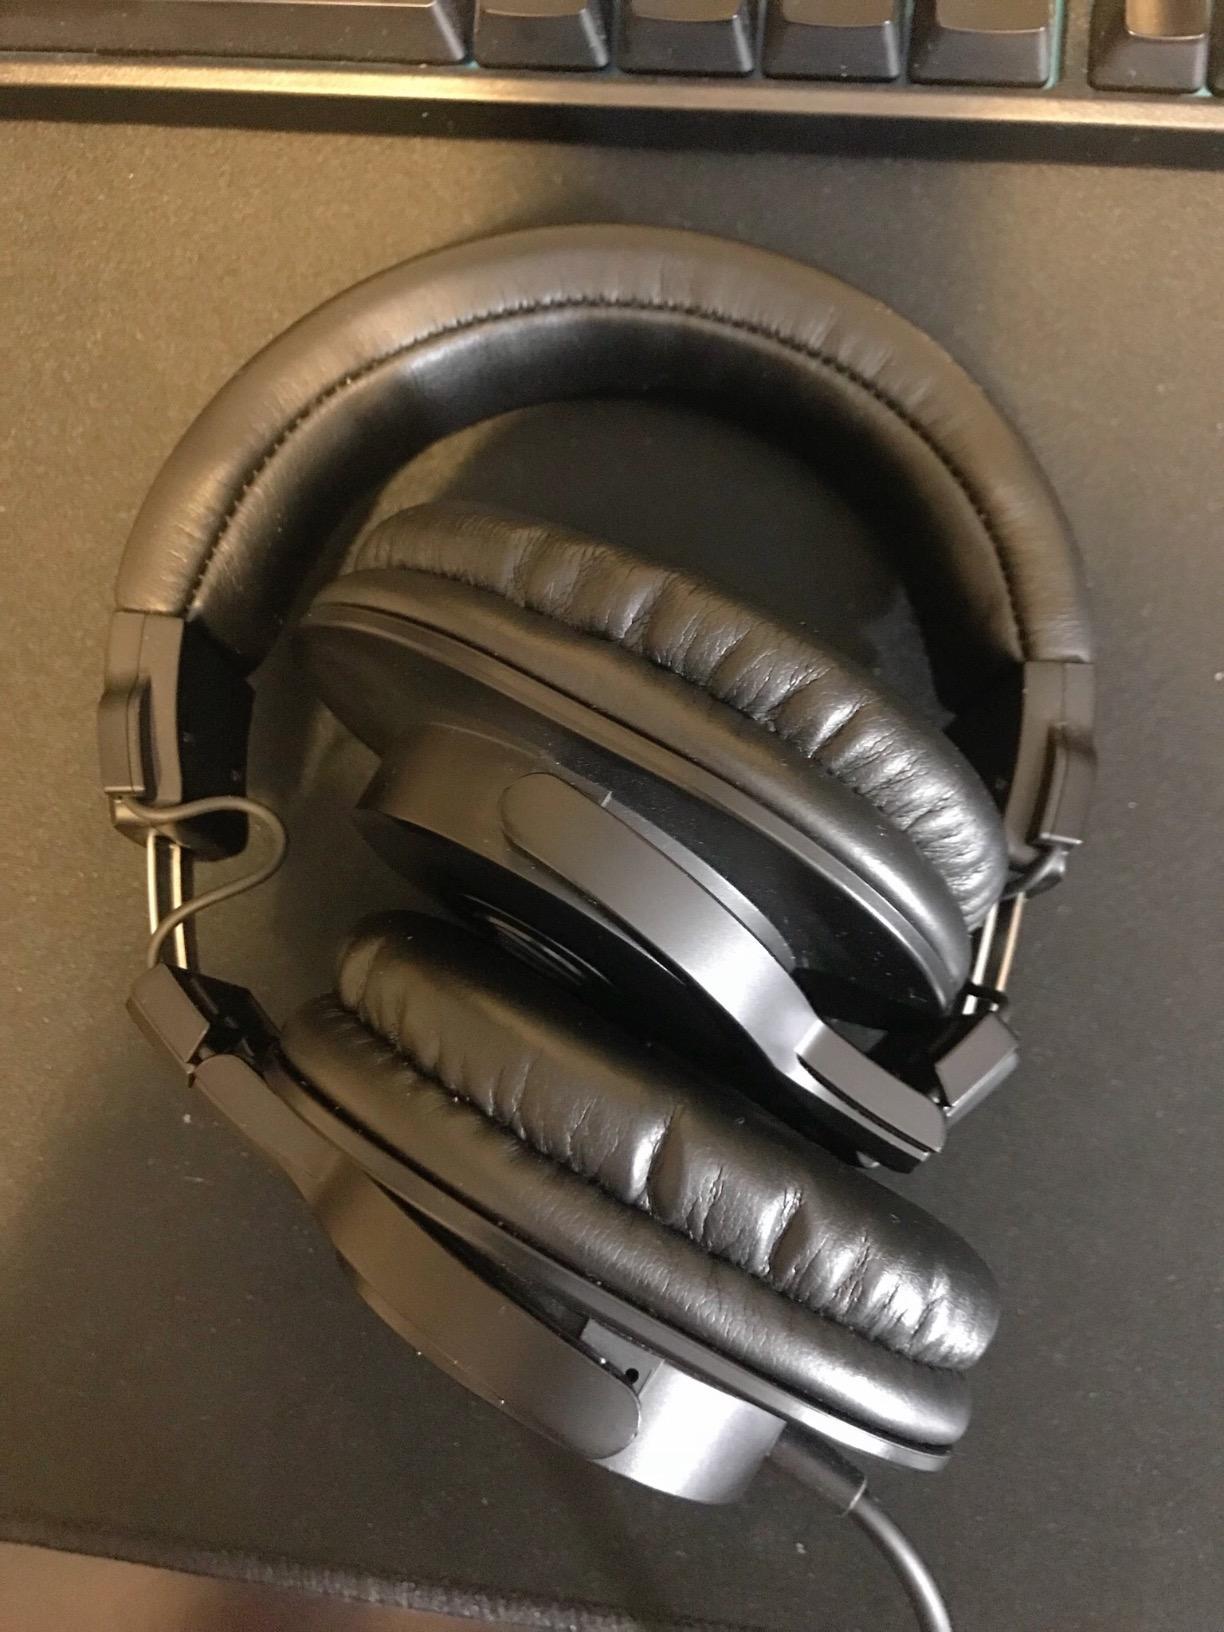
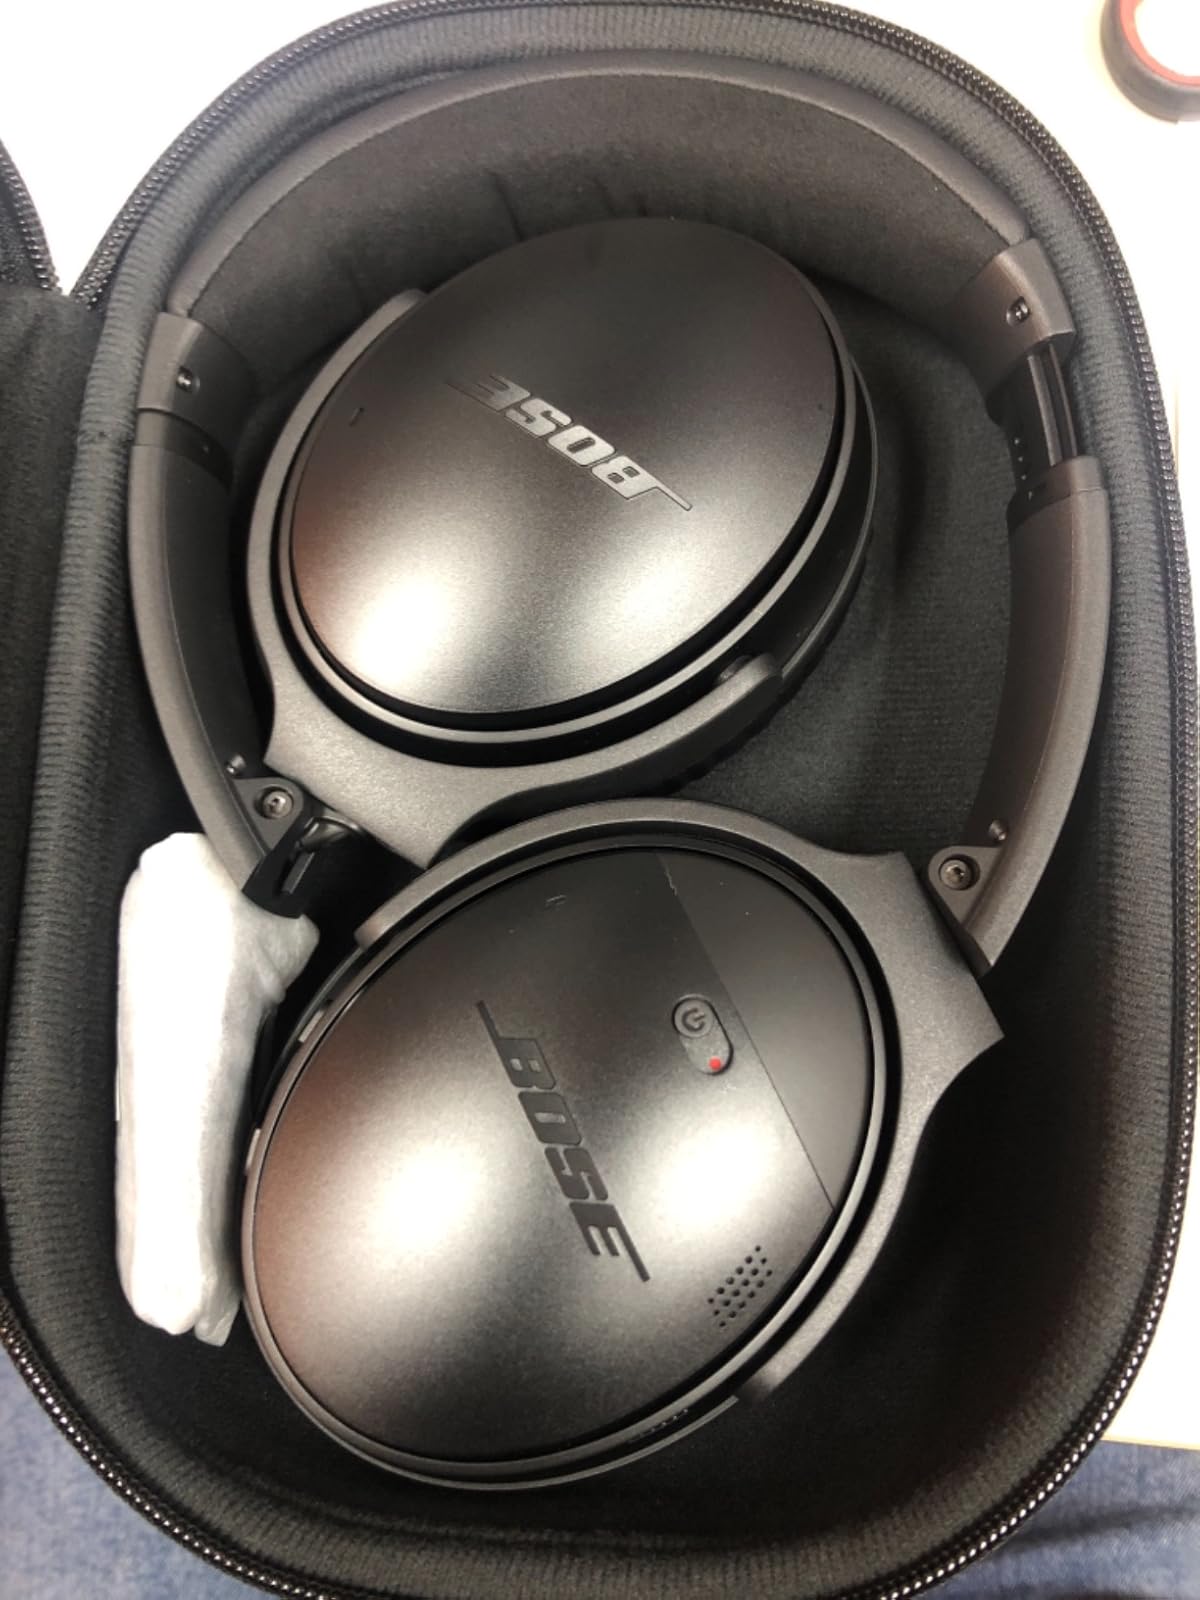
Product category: headphones
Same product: no